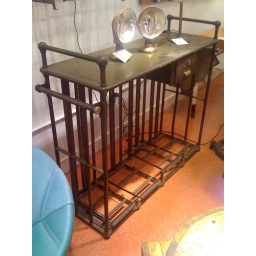
An antique desk made from water pipes. In a shop in Georgetown, Seattle.